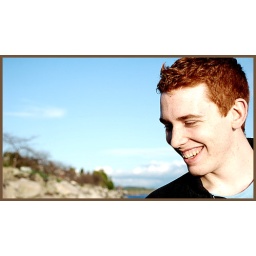
found it in white rock